1970 Dagestan earthquake

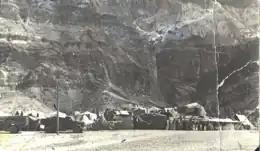

The 1970 Dagestan earthquake occurred on May 14 at 21:12 MSK, in the Republic of Dagestan, Soviet Union. It had a moment magnitude of 6.7, and a maximum Modified Mercalli intensity of VIII "(Severe)". It was preceded by foreshocks a few hours earlier. The epicenter was located on the territory of the Buynaksky District. As a result of the event, 25 percent of the territory of the republic was affected. The earthquake completely destroyed 257 settlements, including the cities of Makhachkala, Buynaksk, Kaspiysk, Khasavyurt and Kizilyurt. It caused at least 31 fatalities and up to 1,000 injured.